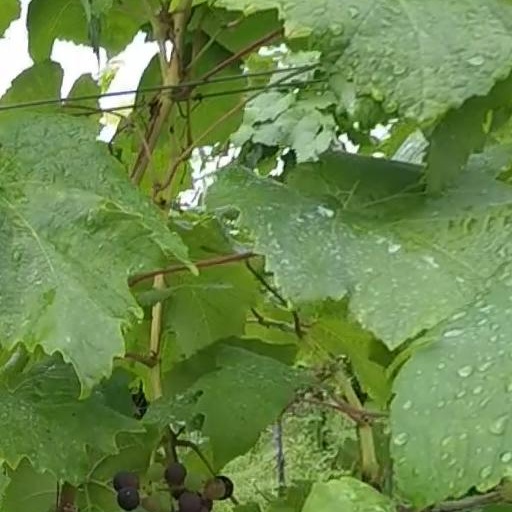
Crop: grape